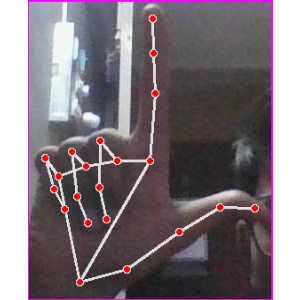
अक्षर: ल